U.S. Route 11 in Louisiana

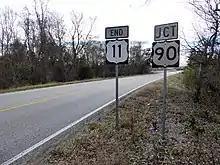
Southern terminus at US 90 in New Orleans

From the south, US 11 begins at an intersection with US 90 (Chef Menteur Highway) in New Orleans East between Michoud and Venetian Isles. It heads north along Ridgeway Boulevard as an undivided two-lane highway and travels through an area of marshland known as Irish Bayou. After , the highway reaches Point Aux Herbes, where it passes through an interchange with I-10 at exit 254. US 11 immediately continues northeast onto the Maestri Bridge, a span across Lake Pontchartrain that parallels the I-10 Twin Span Bridge.